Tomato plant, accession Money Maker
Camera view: vertical (180 deg); turntable rotation: 0 degrees
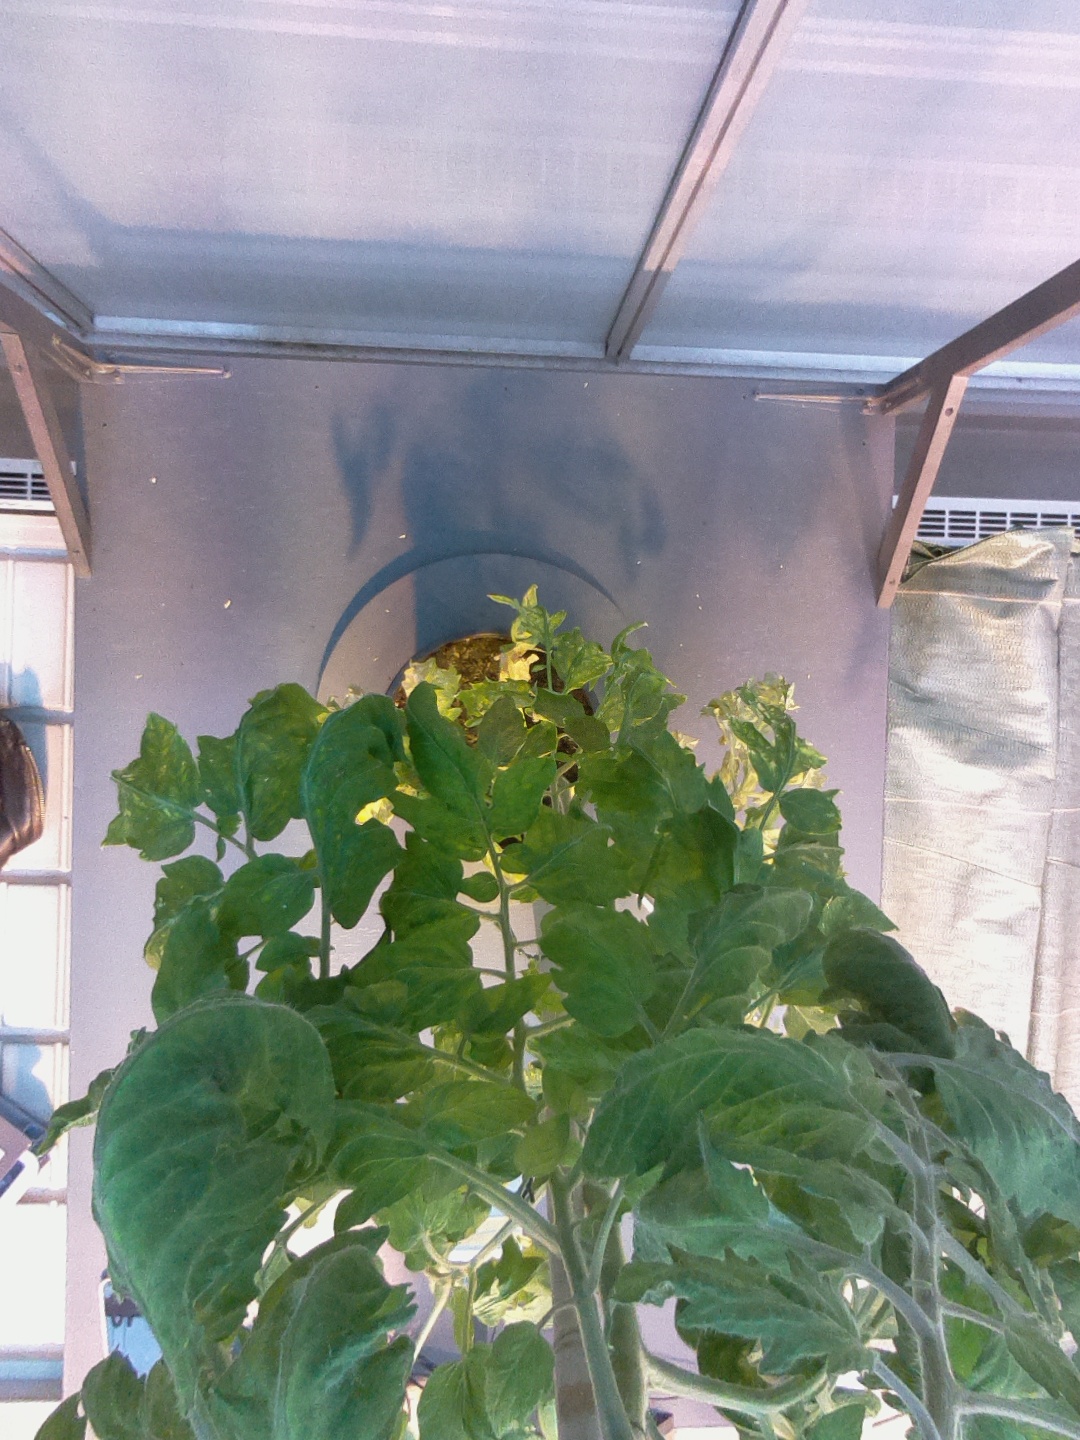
BBCH growth stage 72: 20%-30% of final fruit size